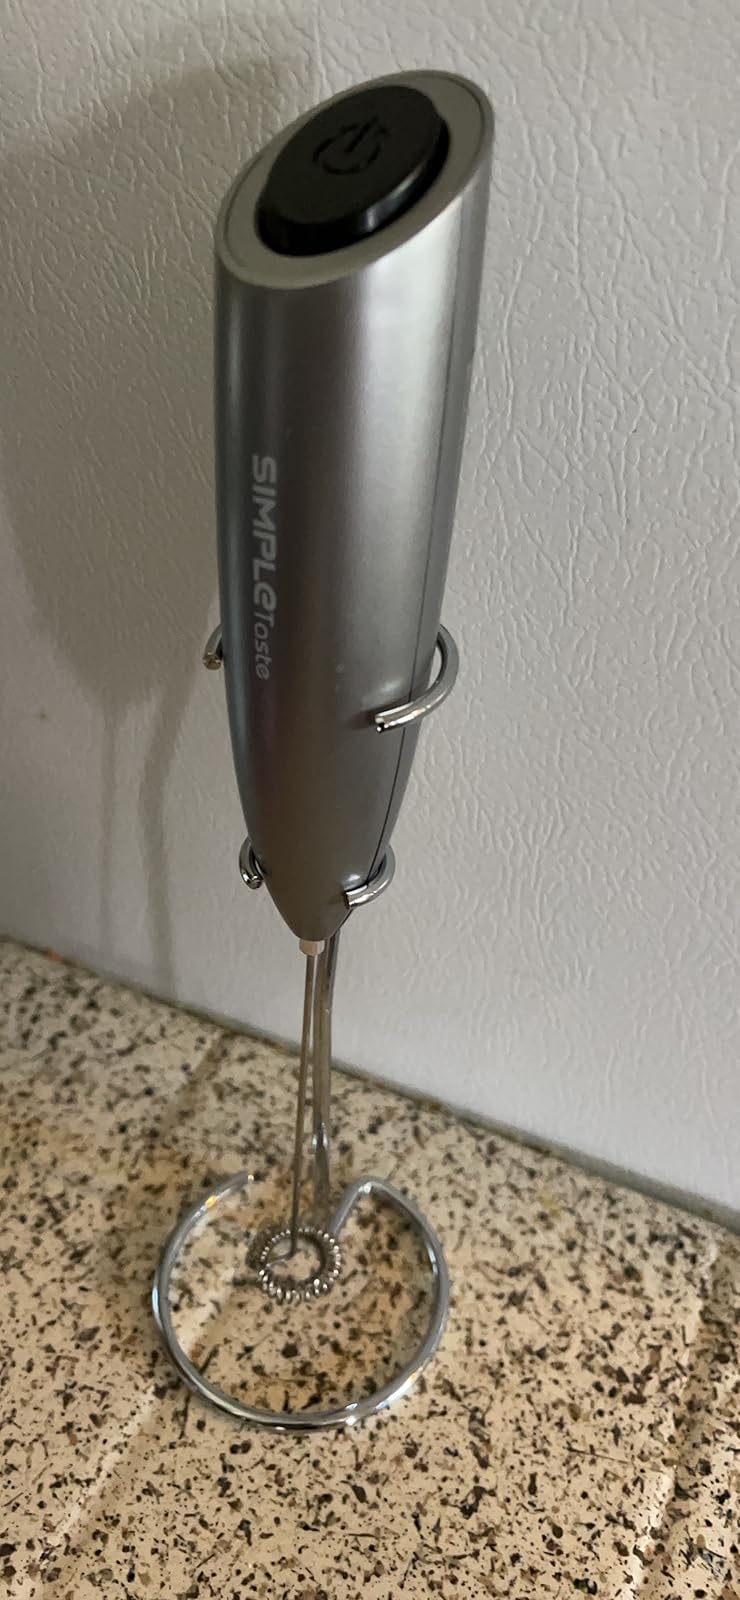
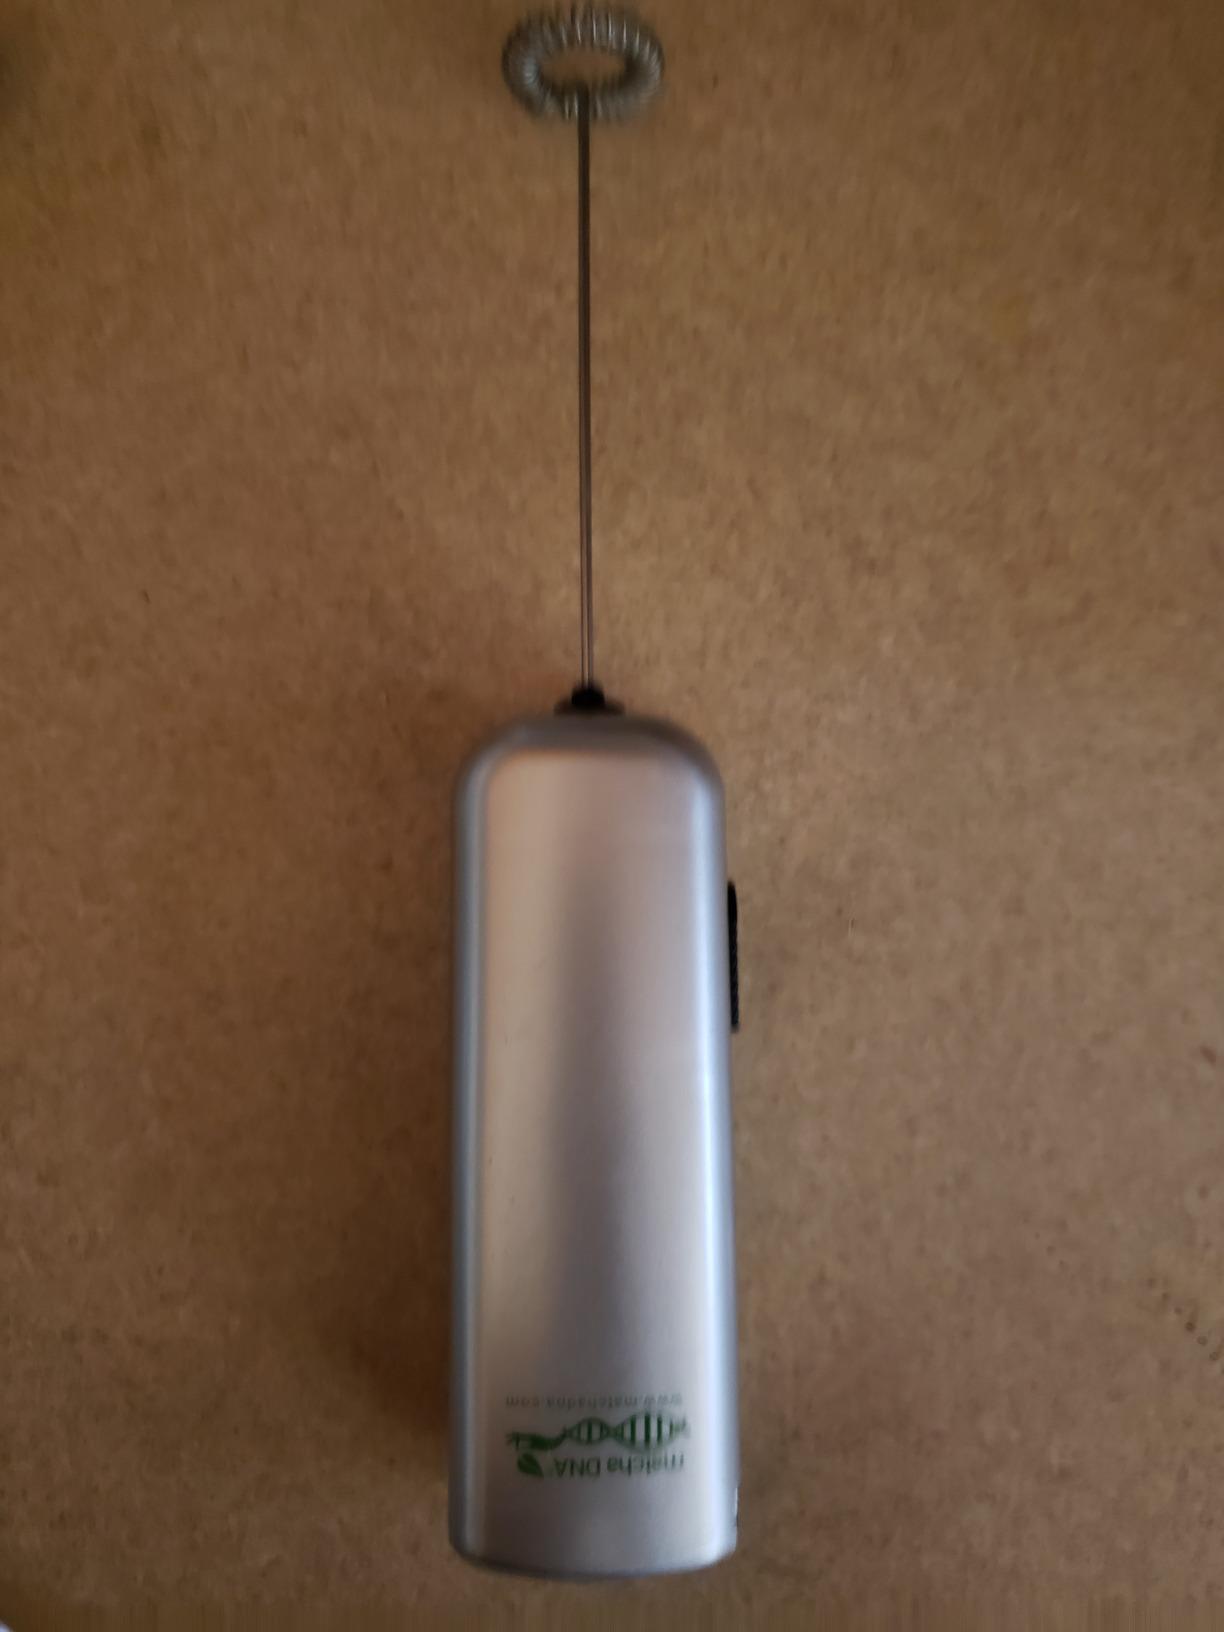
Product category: items_mixer
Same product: no